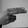
ASL letter: H